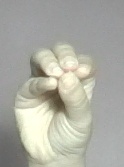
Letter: ha